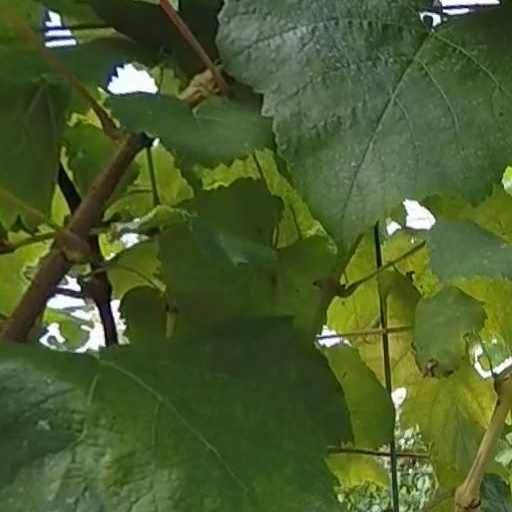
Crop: grape